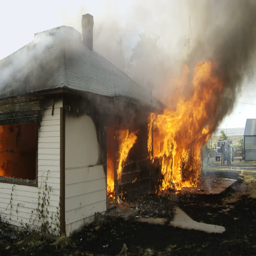
house on fire burning in slow motion with firemen in the background during a controlled burn